Sky position (RA, Dec in degrees): 32.238, -5.7
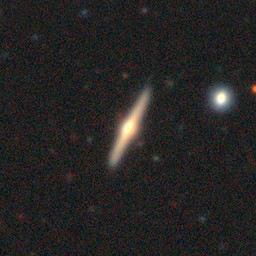
Galaxy morphology: Edge-on Galaxies with Bulge